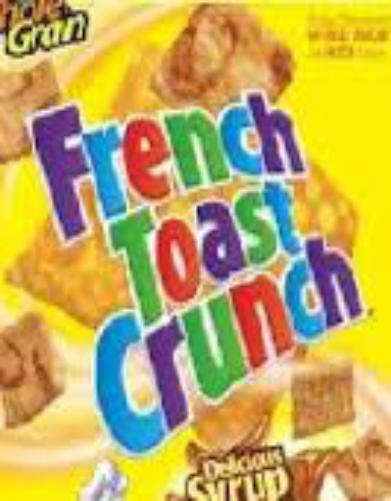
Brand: French Toast Crunch
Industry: Food